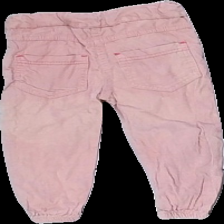
View: back
Type: Trousers
Category: Children
Brand: Not in the list
Brand text on label: Tuffy
Colors: Pink
Material: 100% cotton
Pattern: Embroidered
Cut: Regular
Size: 98
Stains: Major
Price range: <50
Recommended usage: Recycle